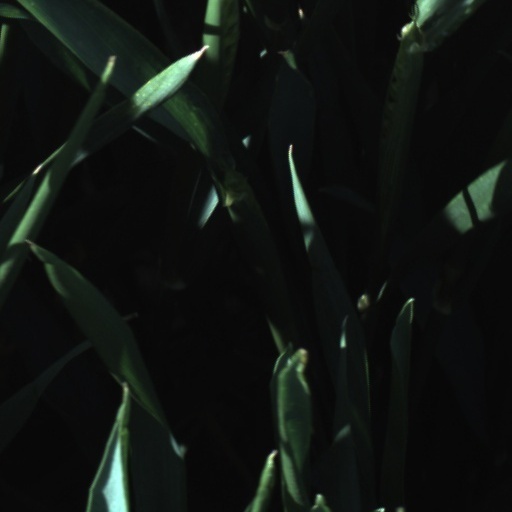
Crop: wheat